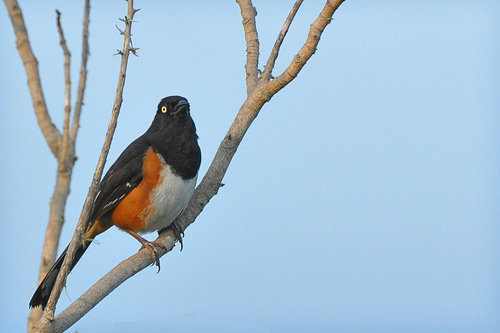
this bird has a white breast, orange flanks and yellow eyes with dark primaries.
black head, beak, wings and tail, this bird has a white breast and belly, with bright orange sides.
this bird has a black head and color of the body is white, orange and black.
this bird has brown sides, white belly, black breast, and a short bill.
this bird is black on the back and head and upper breast with a little orange or red near the flank and a light grey underbelly.
a large black bird with the exception of a white belly, orange flank and yellow eyes.
bird with yellow eyes,red flank and long black tail feathers.
a large and plump bird with a white spot on tummy, and gold eyes.
this particular bird has a belly that is orange and white
this bird has an all black body with an underbelly of white and brown.
Species: Eastern Towhee